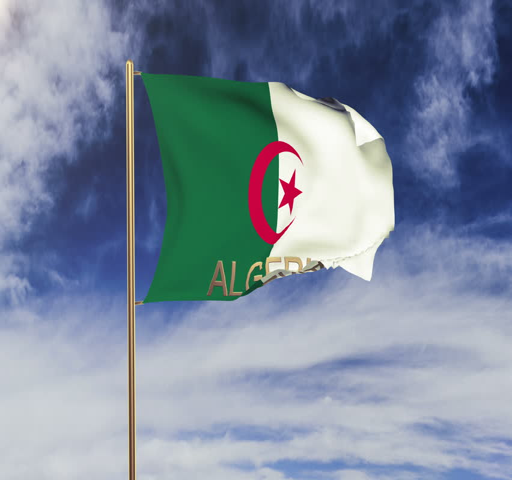
flag with title waving in the wind .